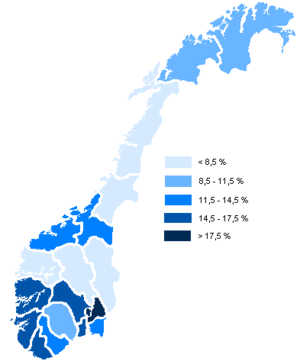
Høyre / Stortingsvalg 1961-2017
Høyres resultat ved stortingsvalget i 2005 fordelt på fylker
Høyre er et norsk konservativt politisk parti, der i hovedparten af efterkrigstiden har været Norges største borgerlige parti. Højre er stiftet i 1884 og er dermed det næstældste norske parti efter Venstre. Dets første formand var Emil Stang. Siden 2004 har lederen været Erna Solberg. Partiets ungdomsafdeling er Unge Høyre.